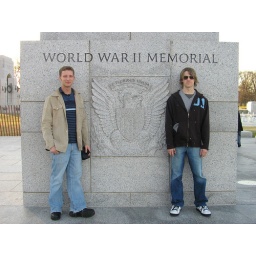
boys by sign